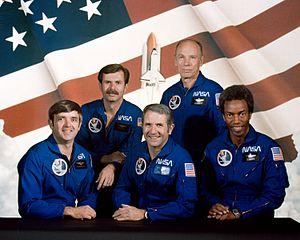
La mission STS-8 est la huitième mission de la navette spatiale américaine et le troisième vol de l'orbiteur Challenger. Elle est lancée de nuit le 30 août 1983 et atterrit le 5 septembre, de nuit également. Cette mission est également celle emportant le premier astronaute afro-américain, Guion Bluford. La mission parvient à atteindre tous ses objectifs de recherche planifiés, mais fut marquée par la découverte subséquente qu'un des deux accélérateurs latéraux à poudre avait connu une défaillance majeure qui aurait pu s'avérer catastrophique pendant le lancement.